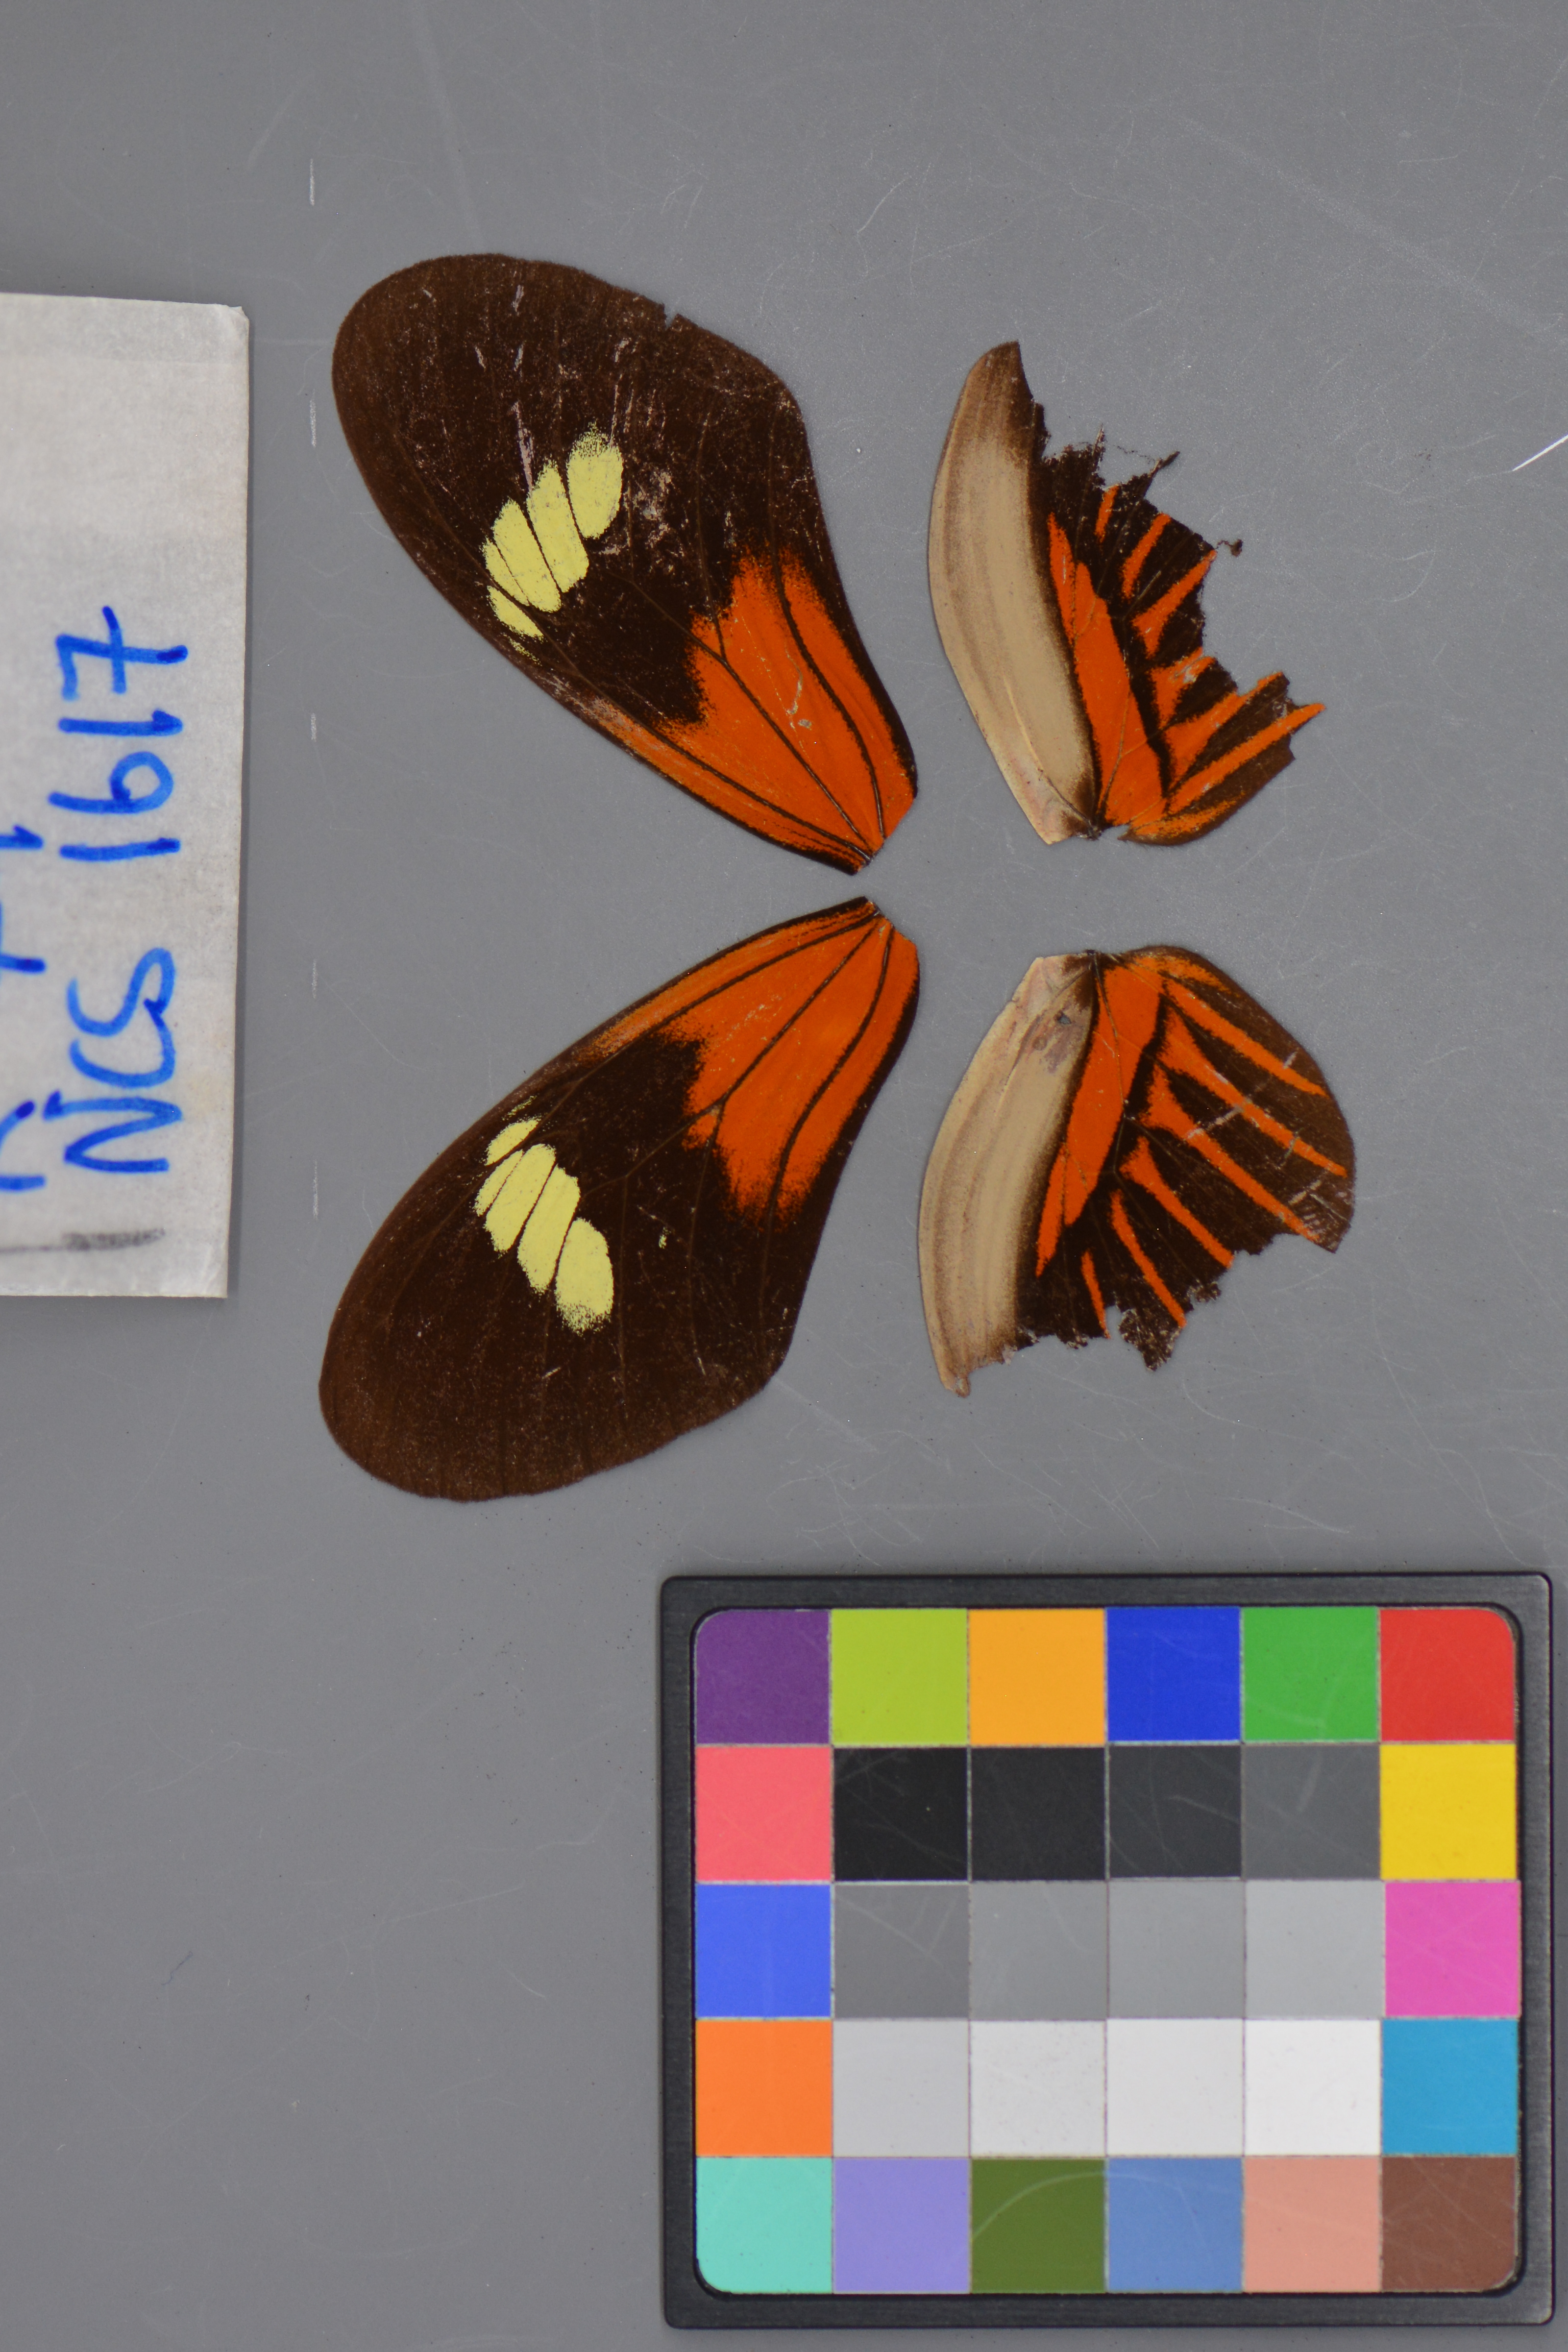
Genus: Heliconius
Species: melpomene
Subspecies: aglaope
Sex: male
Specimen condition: damaged
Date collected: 16-Aug-08